Bryan Gunn

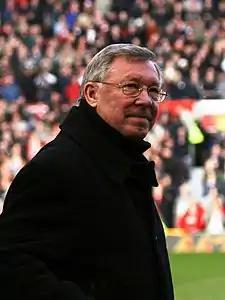
The manager of Aberdeen, Alex Ferguson, mentored Gunn.

Gunn commenced his professional career with Aberdeen in 1980, (signing a week prior to Eric Black who came from the same part of the country) and forged a good relationship with Aberdeen manager Alex Ferguson — evidenced by the fact that in 1997 Ferguson brought Manchester United to Carrow Road for Gunn's testimonial match. While an apprentice at Aberdeen, Gunn was a frequent babysitter for Ferguson's children. He later said, "I probably babysat more than I played". Gunn portrays the relationship as warm, but businesslike: